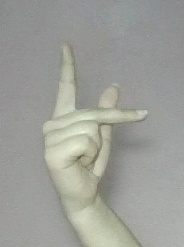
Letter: dha